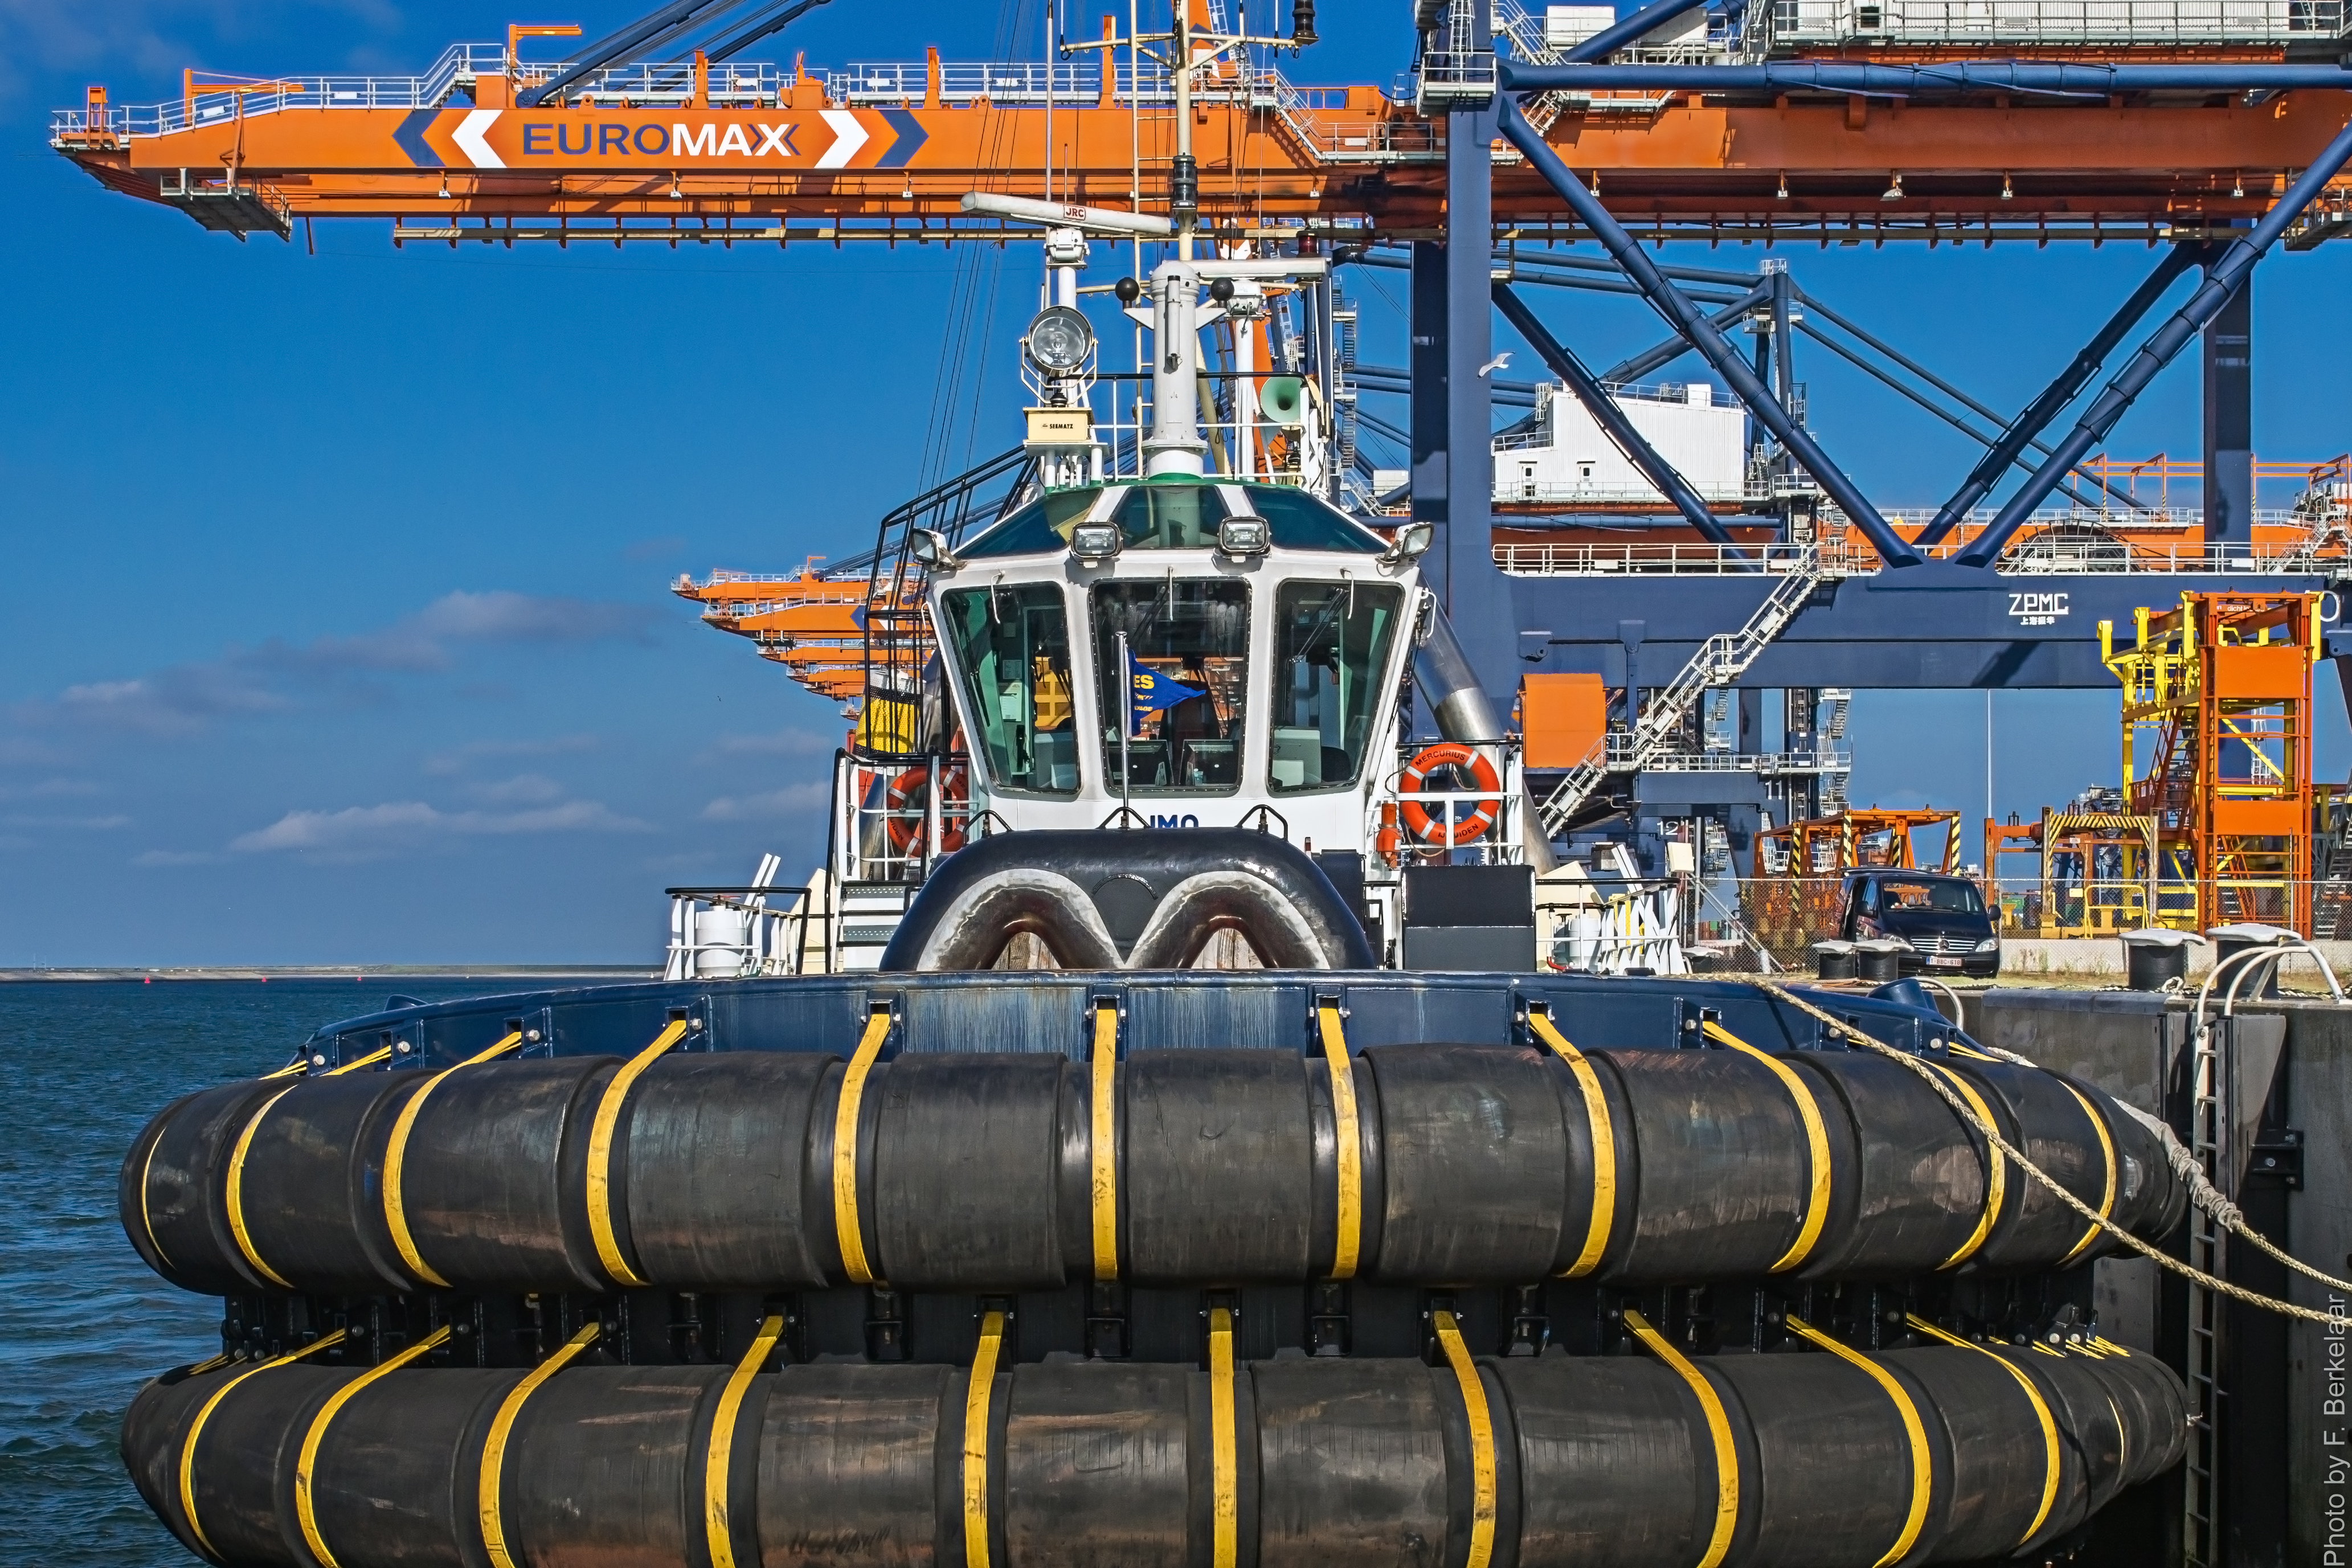
transport, vehicle, industry, port, energy, nederland, rotterdam, zuidholland, infrastructure, ships, vessels, tugboat, tug, maasvlakte, petroleum, schiffe, schepen, schip, sleepboot, nl, olympusm1240mmf28, maasvlakterotterdam, portofrotterdam, navires, vaartuig, iskestugs, mercurius, iskestowageandsalvage, iskes, harbourtowage, freight transport, construction equipment